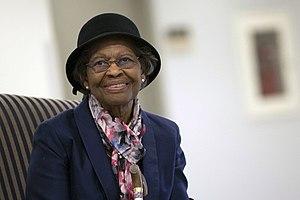
100 Women est une série multi-formats créée en 2013 par la BBC. La série concerne le rôle des femmes au XXIᵉ siècle et inclut des événements à Londres et à Mexico. Après la publication de la liste, l'émission, intitulée BBC's Women Season, est diffusée pendant trois semaines, pendant lesquelles la BBC propose également des rapports en ligne, des débats et des articles sur les femmes. Les femmes du monde entier sont encouragées à participer sur Twitter, en commentant la liste, ainsi que les entretiens et les débats qui suivent sa publication. Une nouvelle liste de lauréates est publiée chaque année depuis 2013.
Gladys Mae West, née Brown en 1930, est une mathématicienne américaine connue pour ses contributions aux systèmes de positionnement par satellites.